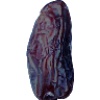
Label: Dates 1